Allosaurus

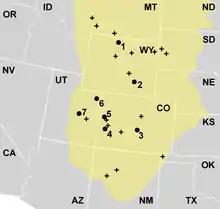
Locations in the Morrison Formation (yellow) where "Allosaurus" remains have been found

The specimen "Big Al" is well-known for its numerous injuries. Nineteen of its bones were broken or showed signs of serious infection, which may have contributed to "Big Al's" death. Pathologic bones included five ribs, five vertebrae, and four bones of the feet. A particular problem for the living animal was infection and trauma to the right foot that probably affected movement and may have also predisposed the other foot to injury because of a change in gait. "Big Al" had an infection on the first phalanx on the third toe that was afflicted by an involucrum. The infection was long-lived, perhaps up to six months.